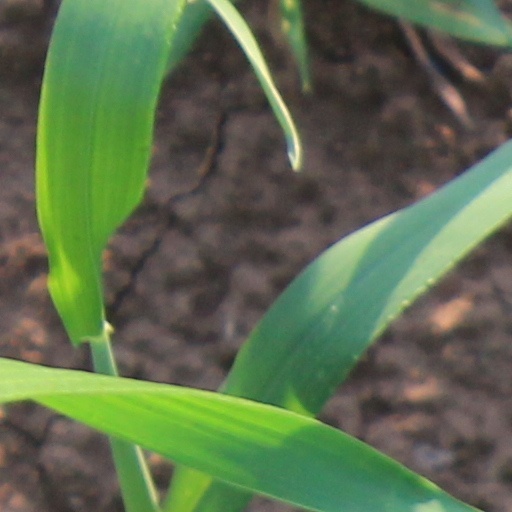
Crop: wheat